Elisabeth Alida Haanen

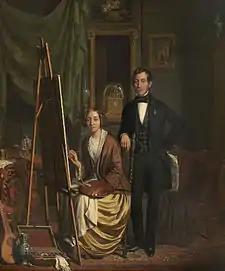
Self-portrait with her husband, Petrus Kiers (1845)

Elisabeth Alida Haanen (1809 in Utrecht – 1845 in Amsterdam), was a 19th-century painter from the Northern Netherlands.